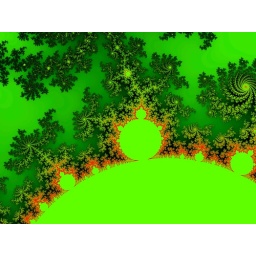
a cat comes in the door